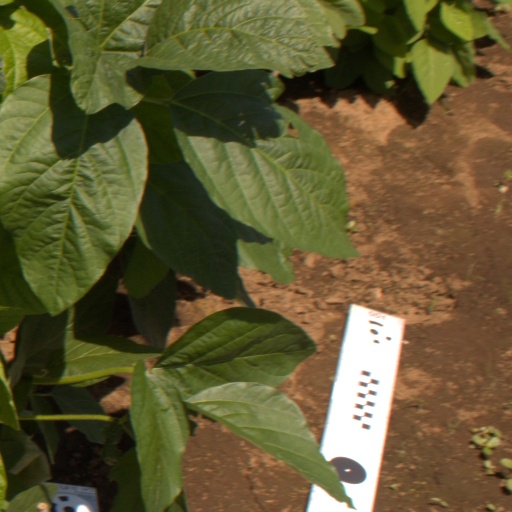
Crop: soybean